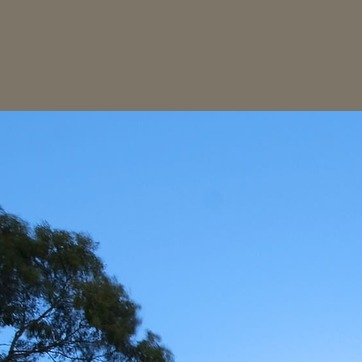
Material: sky